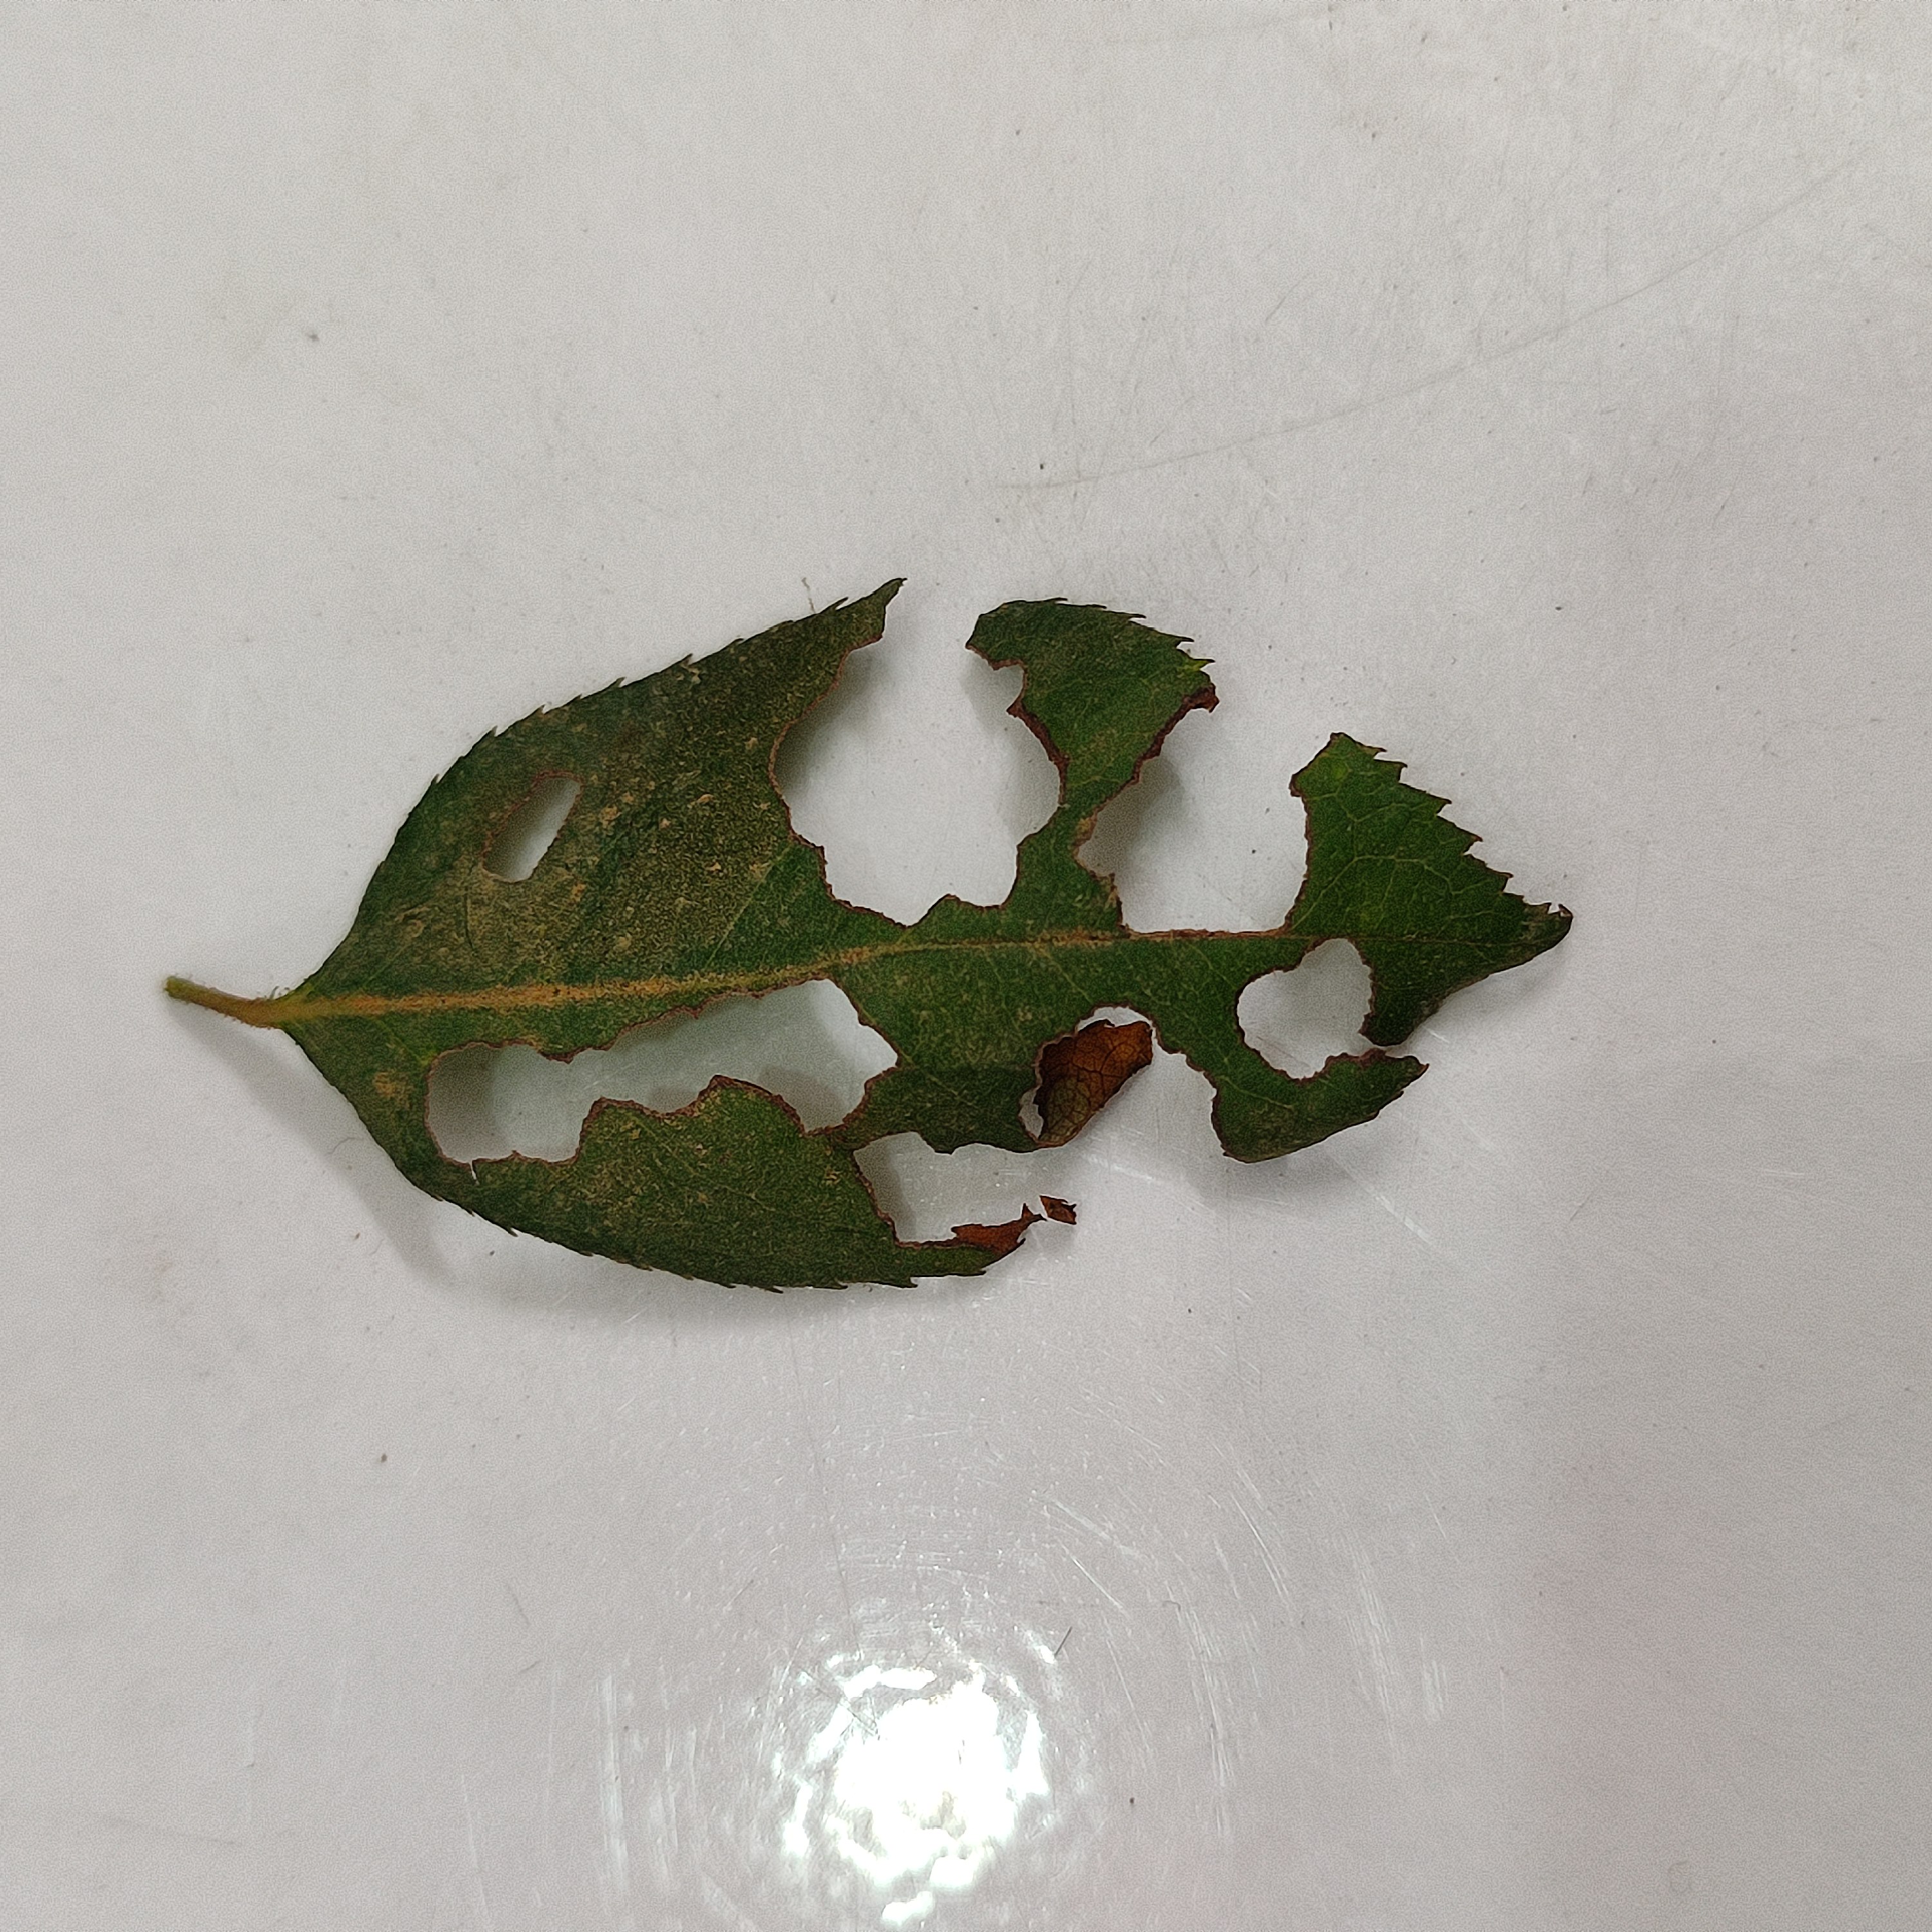
Label: Insect Hole